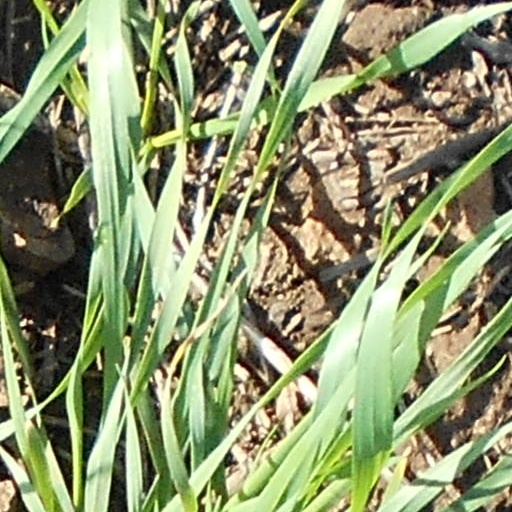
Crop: wheat